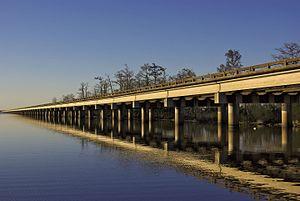
Cet article a pour vocation de présenter une liste de ponts remarquables aux États-Unis, soit par leurs caractéristiques dimensionnelles, soit par leur intérêt architectural ou historique.
La liste des ponts les plus longs au monde recense les viaducs ou complexes de viaducs ou de ponts de longueur totale supérieure ou égale à 3 kilomètres et classés par ordre décroissant de longueur d'une part et les ouvrages de transports guidés d'autre part. Pour une liste de ponts classés selon leur portée, voir la liste des ponts suspendus et celle des ponts à haubans.